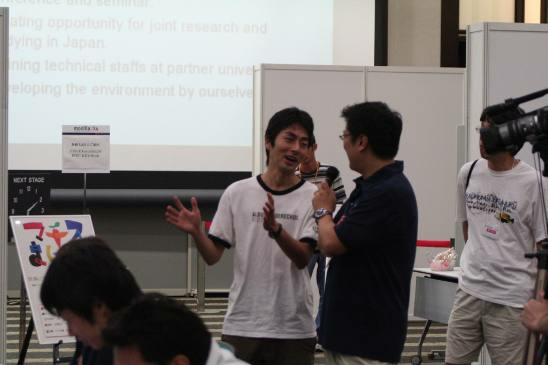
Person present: Yes